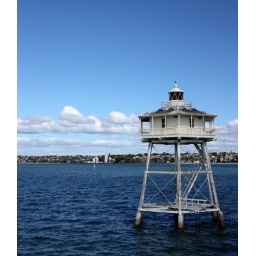
The oldest wooden lighthouse in New Zealand - FACT!